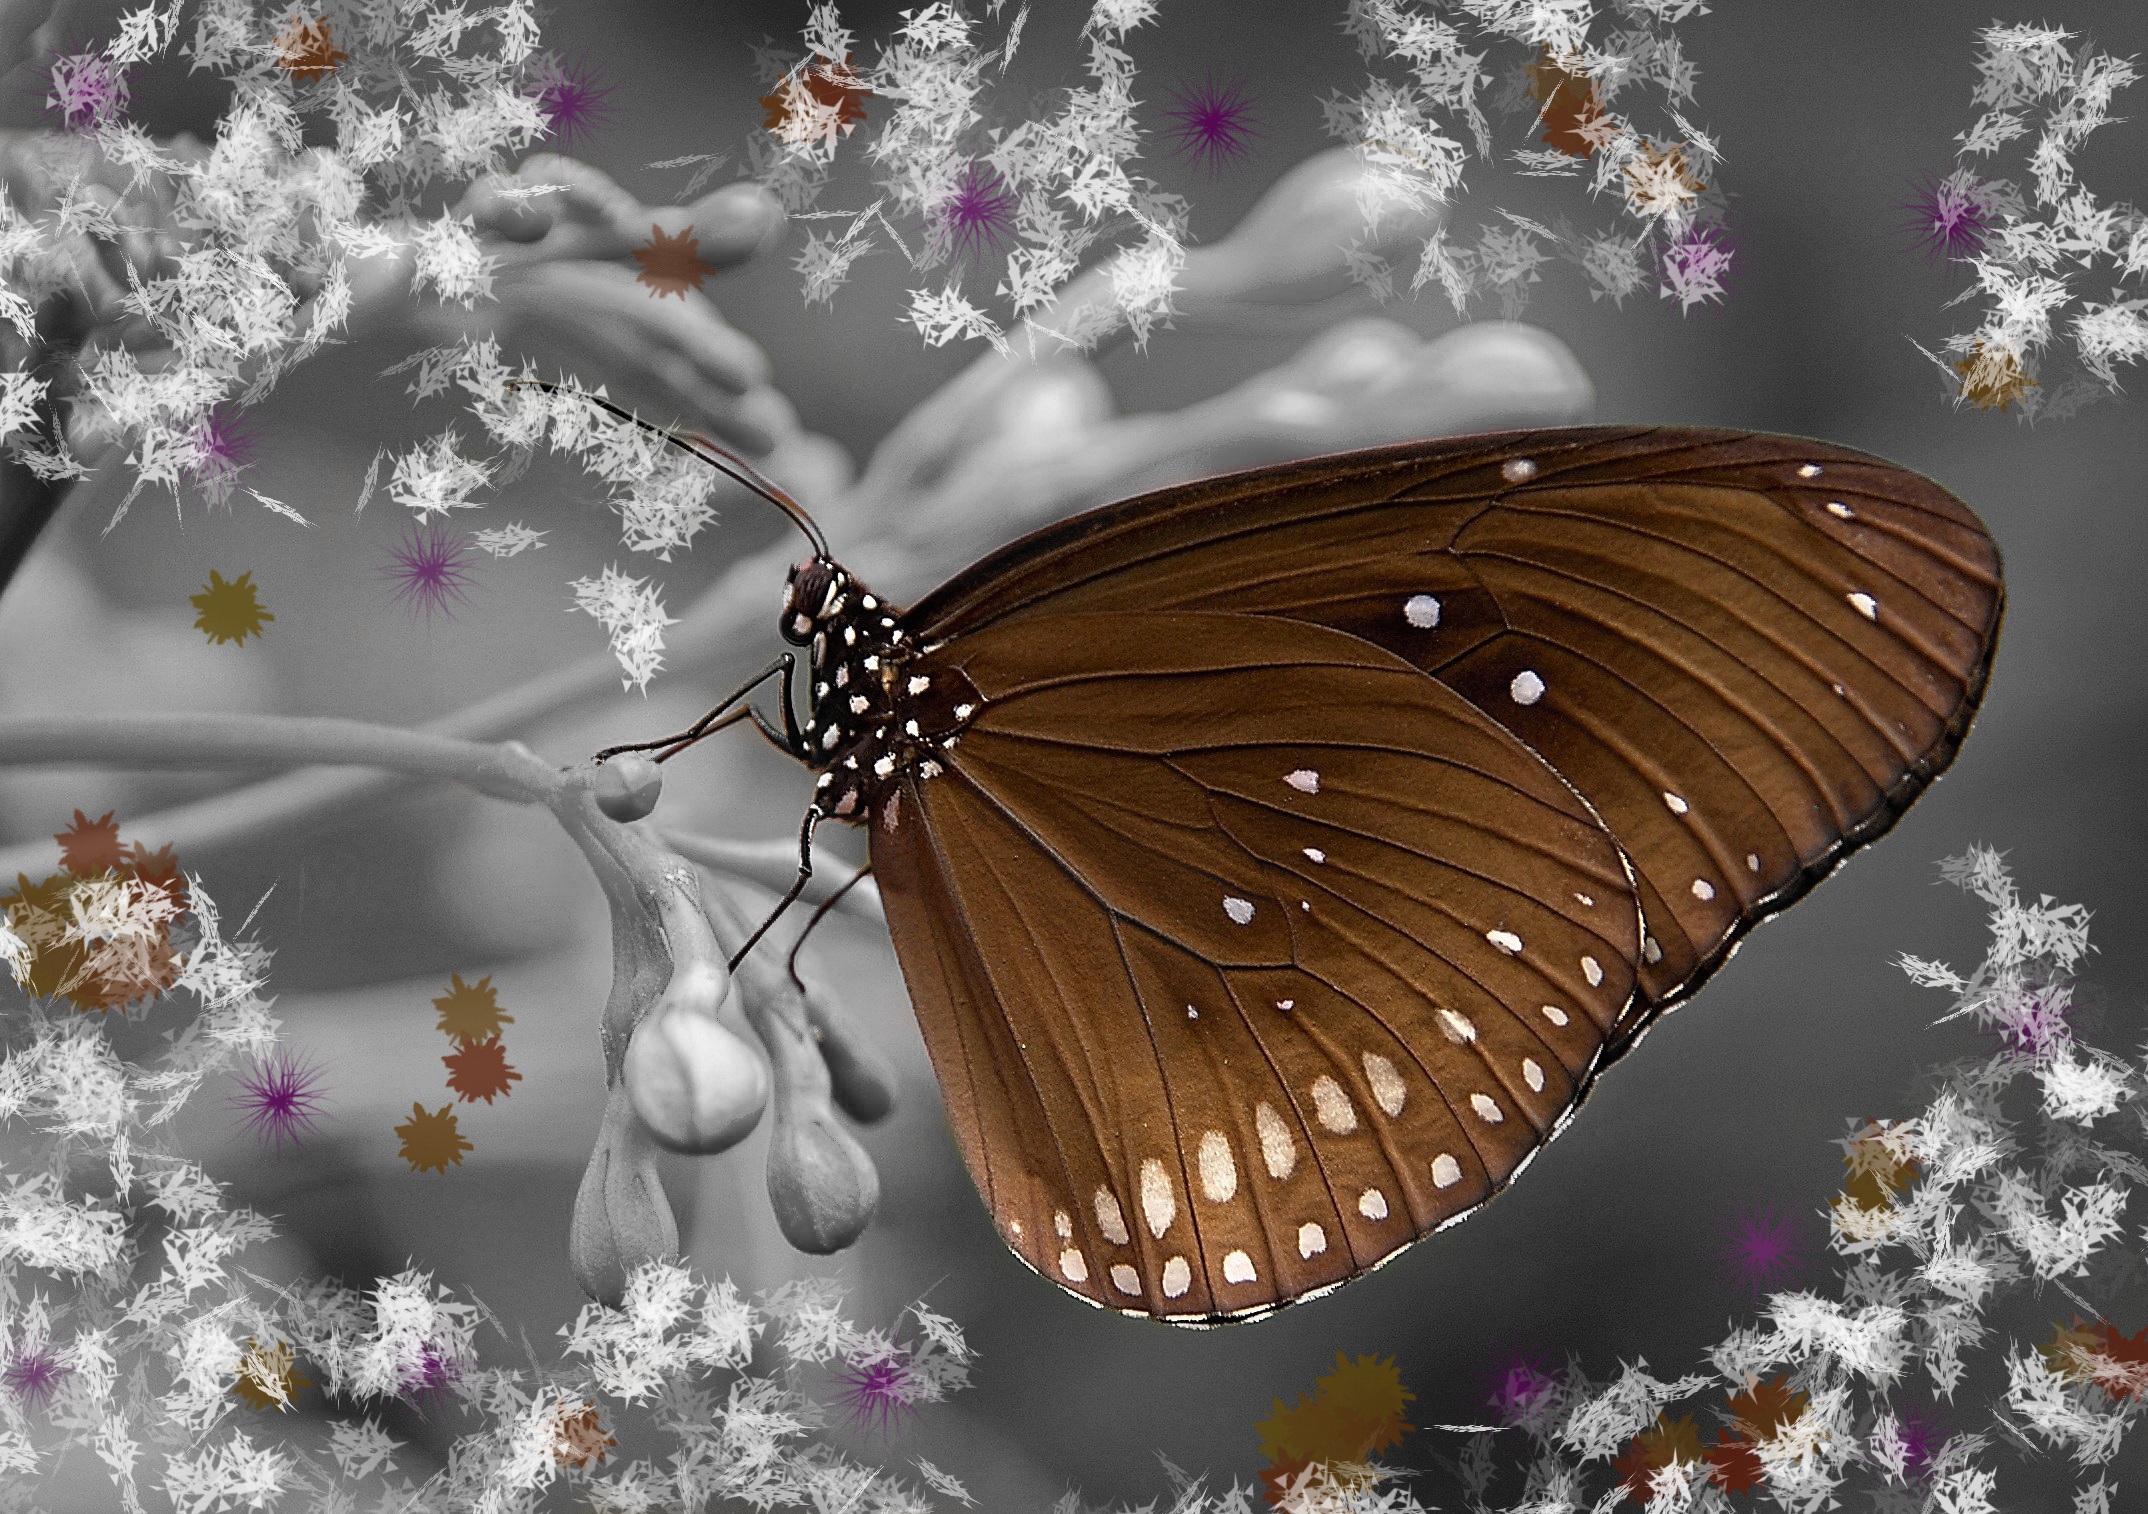
wing, flower, petal, insect, butterfly, invertebrate, illustration, oleander, pollinator, moths and butterflies